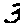
Label: 3